Michigan Science Center

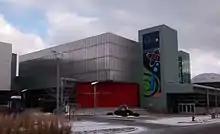
Michigan Science Center

The Michigan Science Center (MiSci) is a Smithsonian-affiliate science museum in Detroit, Michigan. The mission of the Michigan Science Center is to inspire curious minds of all ages to discover, explore and appreciate science, technology, engineering and math (STEM) in a creative, dynamic learning environment. As a 501(c)(3) nonprofit organization, MiSci relies on the generous support of donors, sponsors, community partners and members.